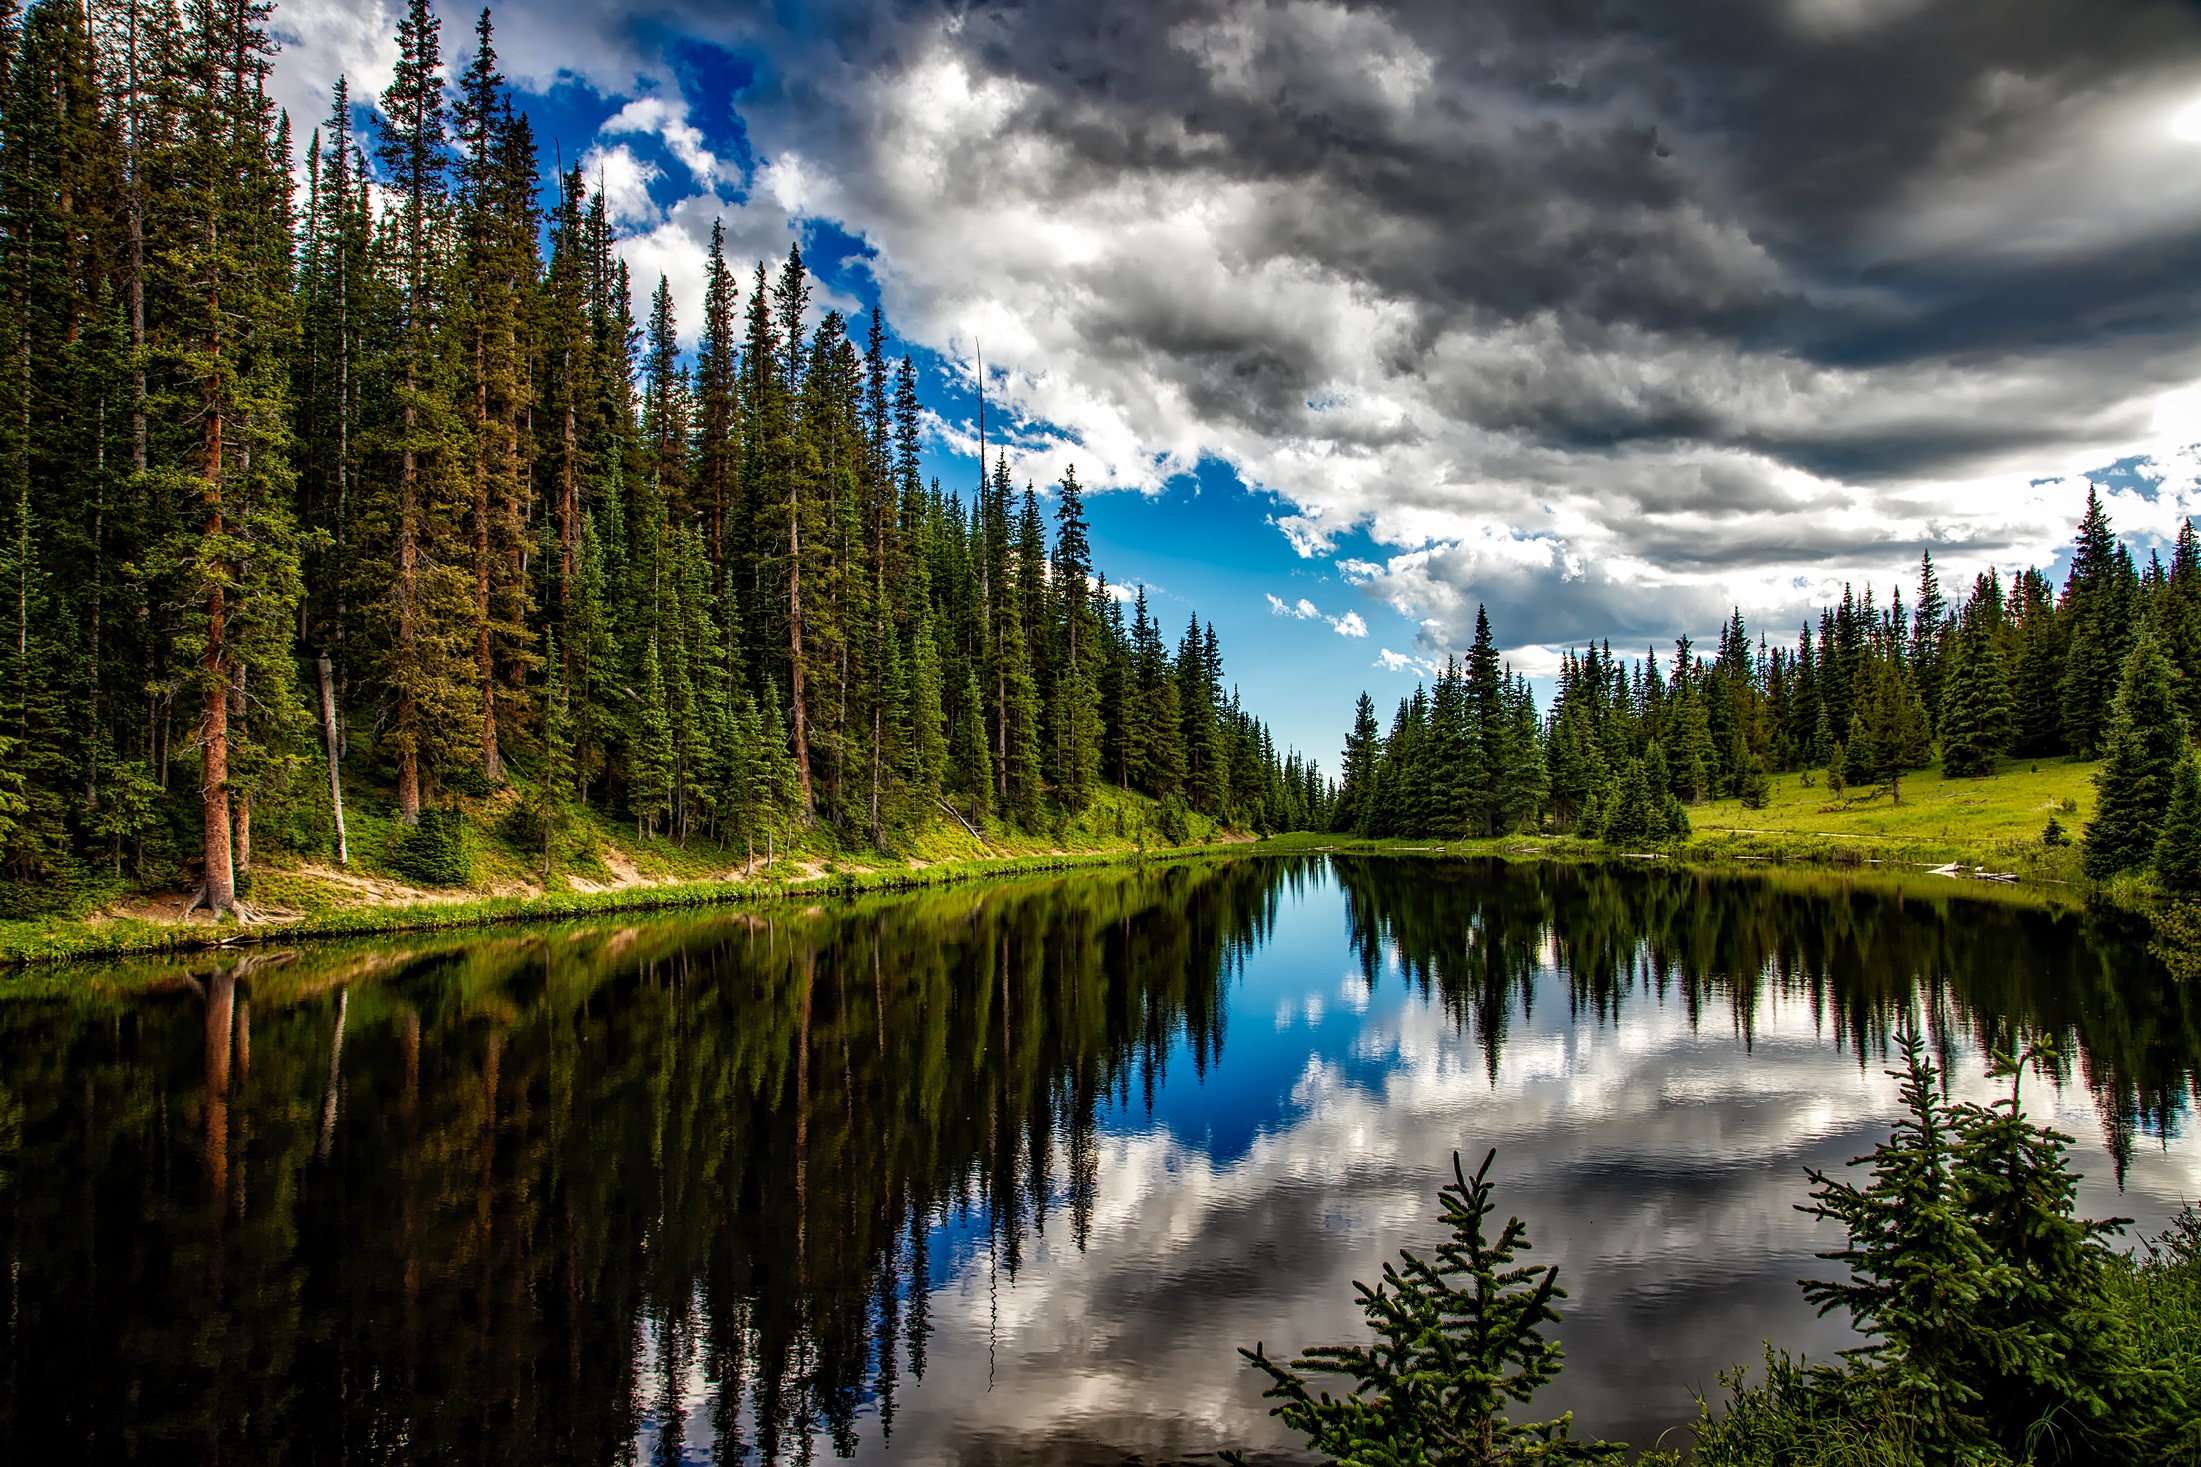
landscape, tree, water, nature, forest, wilderness, mountain, cloud, sky, meadow, lake, river, valley, mountain range, country, solitude, rural, reflection, scenic, autumn, park, national park, body of water, trees, outdoors, woods, hdr, clouds, colorado, alps, reflections, beautiful, habitat, idyll, ecosystem, lake irene, natural environment, atmospheric phenomenon, woody plant, mountainous landforms, computer wallpaper